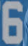
Number: 6